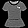
Label: T - shirt / top